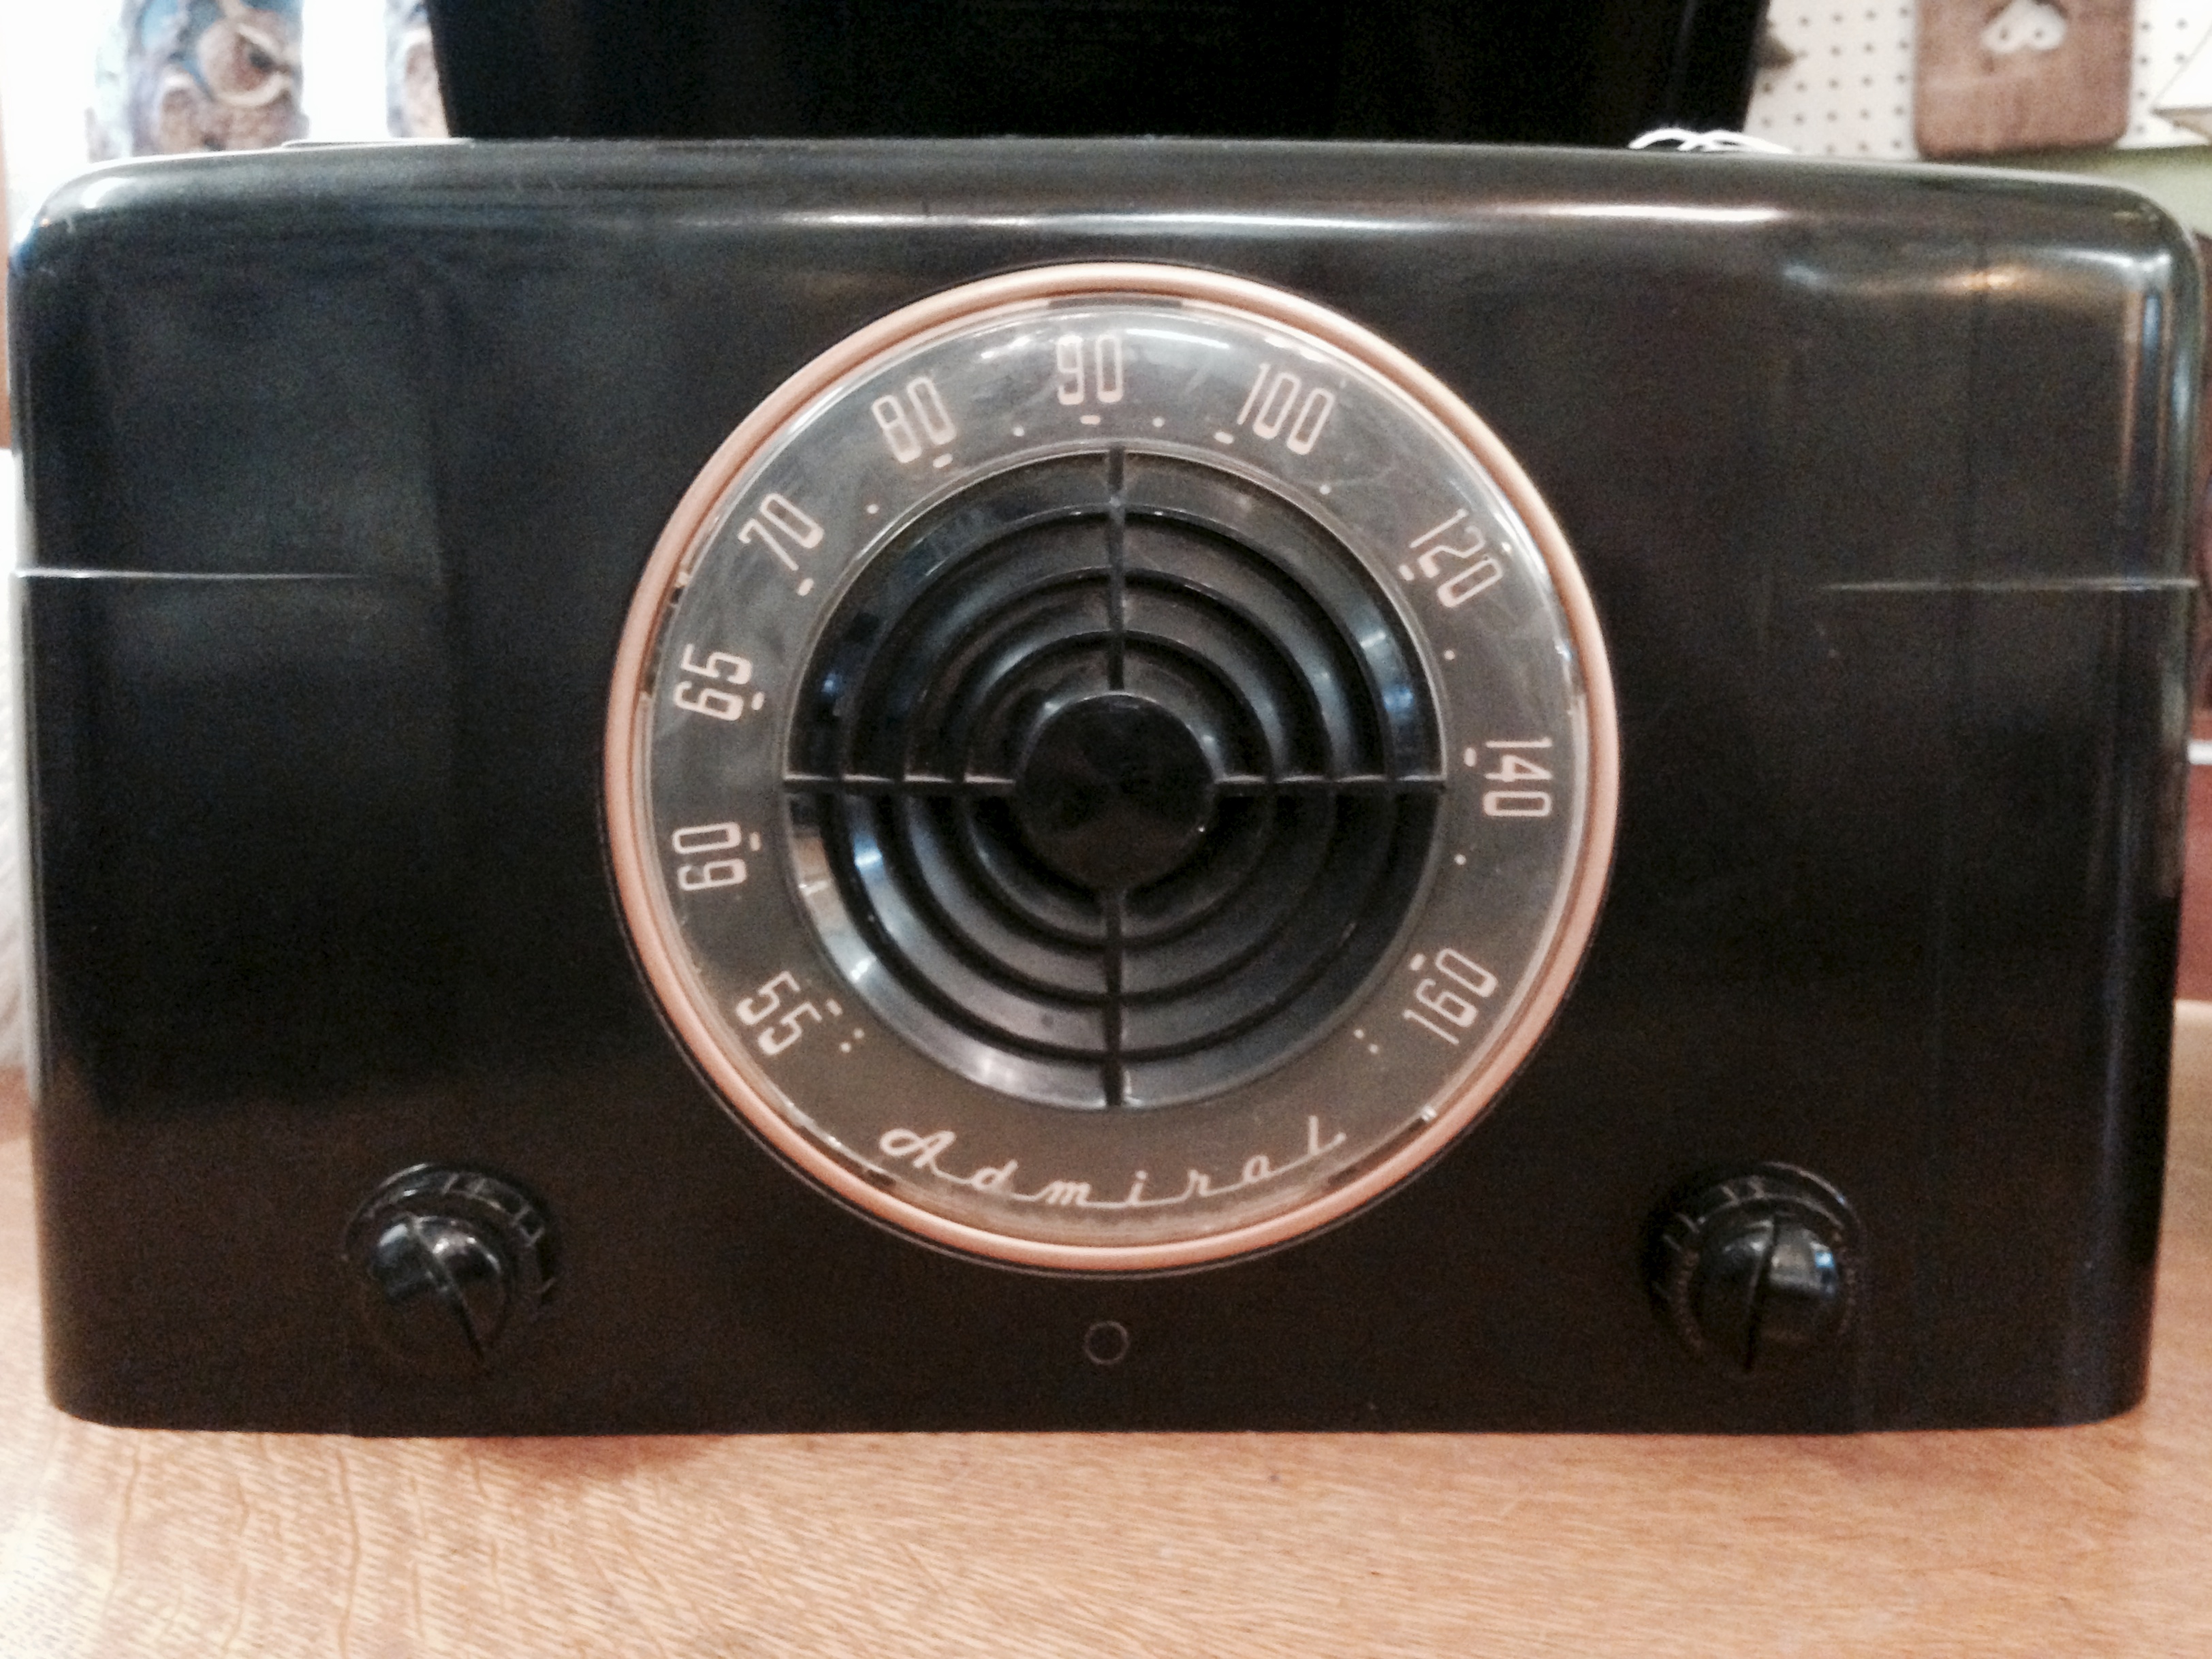
technology, camera, radio, digital camera, multimedia, cameras optics